Stitzel–Weller Distillery

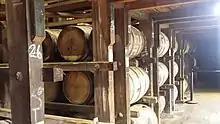
Barrels of bourbon aging in a storage warehouse at Stitzel–Weller in 2017

Upon opening in 1935, the facility had two warehouses with combined capacity to store 25,200 barrels. At its height, the facility boasted a workforce of 220 and a capacity of 800,000 cases annually. As of 2001 the facility was composed of 18 total warehouses with a combined capacity to store 300,000 barrels.